Pierre Yves Kéralum

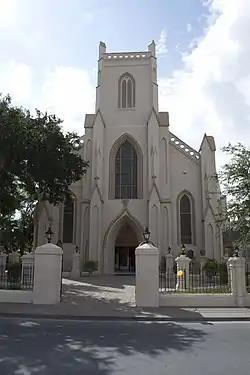
Immaculate Conception Church in Brownsville, Texas.

In addition to carpentry, Kéralum was skilled in masonry and could lay brick as well as building church pews, coffins, and whatever else was needed. In 1854, he was briefly transferred to the mission center in Roma, Texas, where he designed and helped build the parish church. Our Lady of Refuge Catholic Church is still in use and is part of the Roma Historic District.